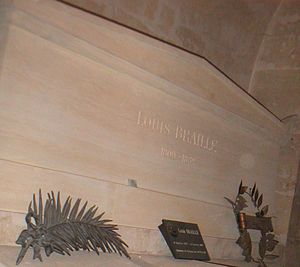
Liste over personer som er begravet i Panthéon / Personer som er begravet i Panthéon
Nogle personer begravet i Panthéon blev senere ekskluderet på grund af uværdighed afsløret efter deres død eller historiske omvæltninger.